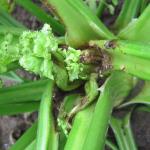
Plant: Celery
Disease: celery anthracnose